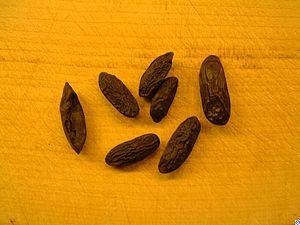
La coumarine est une substance naturelle organique aromatique connue dans la nomenclature internationale comme 2H-1-benzopyrane-2-one, tanin qui peut être considéré en première approximation comme une lactone de l’acide 2-hydroxy-Z-cinnamique. Son odeur de foin fraîchement coupé a attiré l'attention des parfumeurs sur elle dès le XIXᵉ siècle.